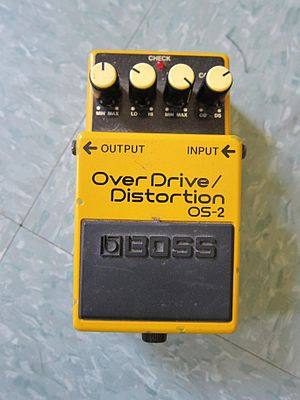
Harmonisk forvrængning
Pedal til opnåelse af harmonisk forvrængning, distortion.
Harmonisk forvrængning betegner en uønsket egenskab ved en signaltransmission, hvorved harmoniske svingninger tilføjes det oprindelige signal. En svingning på eksempelvis 1000 Hz vil efter transmissionen bestå af det oprindelige signal på 1000 Hz plus komponenter på 2000 Hz, 3000 Hz og højere, hvilket kaldes for en harmonisk række. De nye frekvenskomponenter kaldes også for overtoner. Den harmoniske forvrængning skyldes at indgangssignalet ikke overføres til udgangen på transmissionssystemet som en præcis kopi af indgangssignalet, men forvrænges af en ikke-lineær relation.